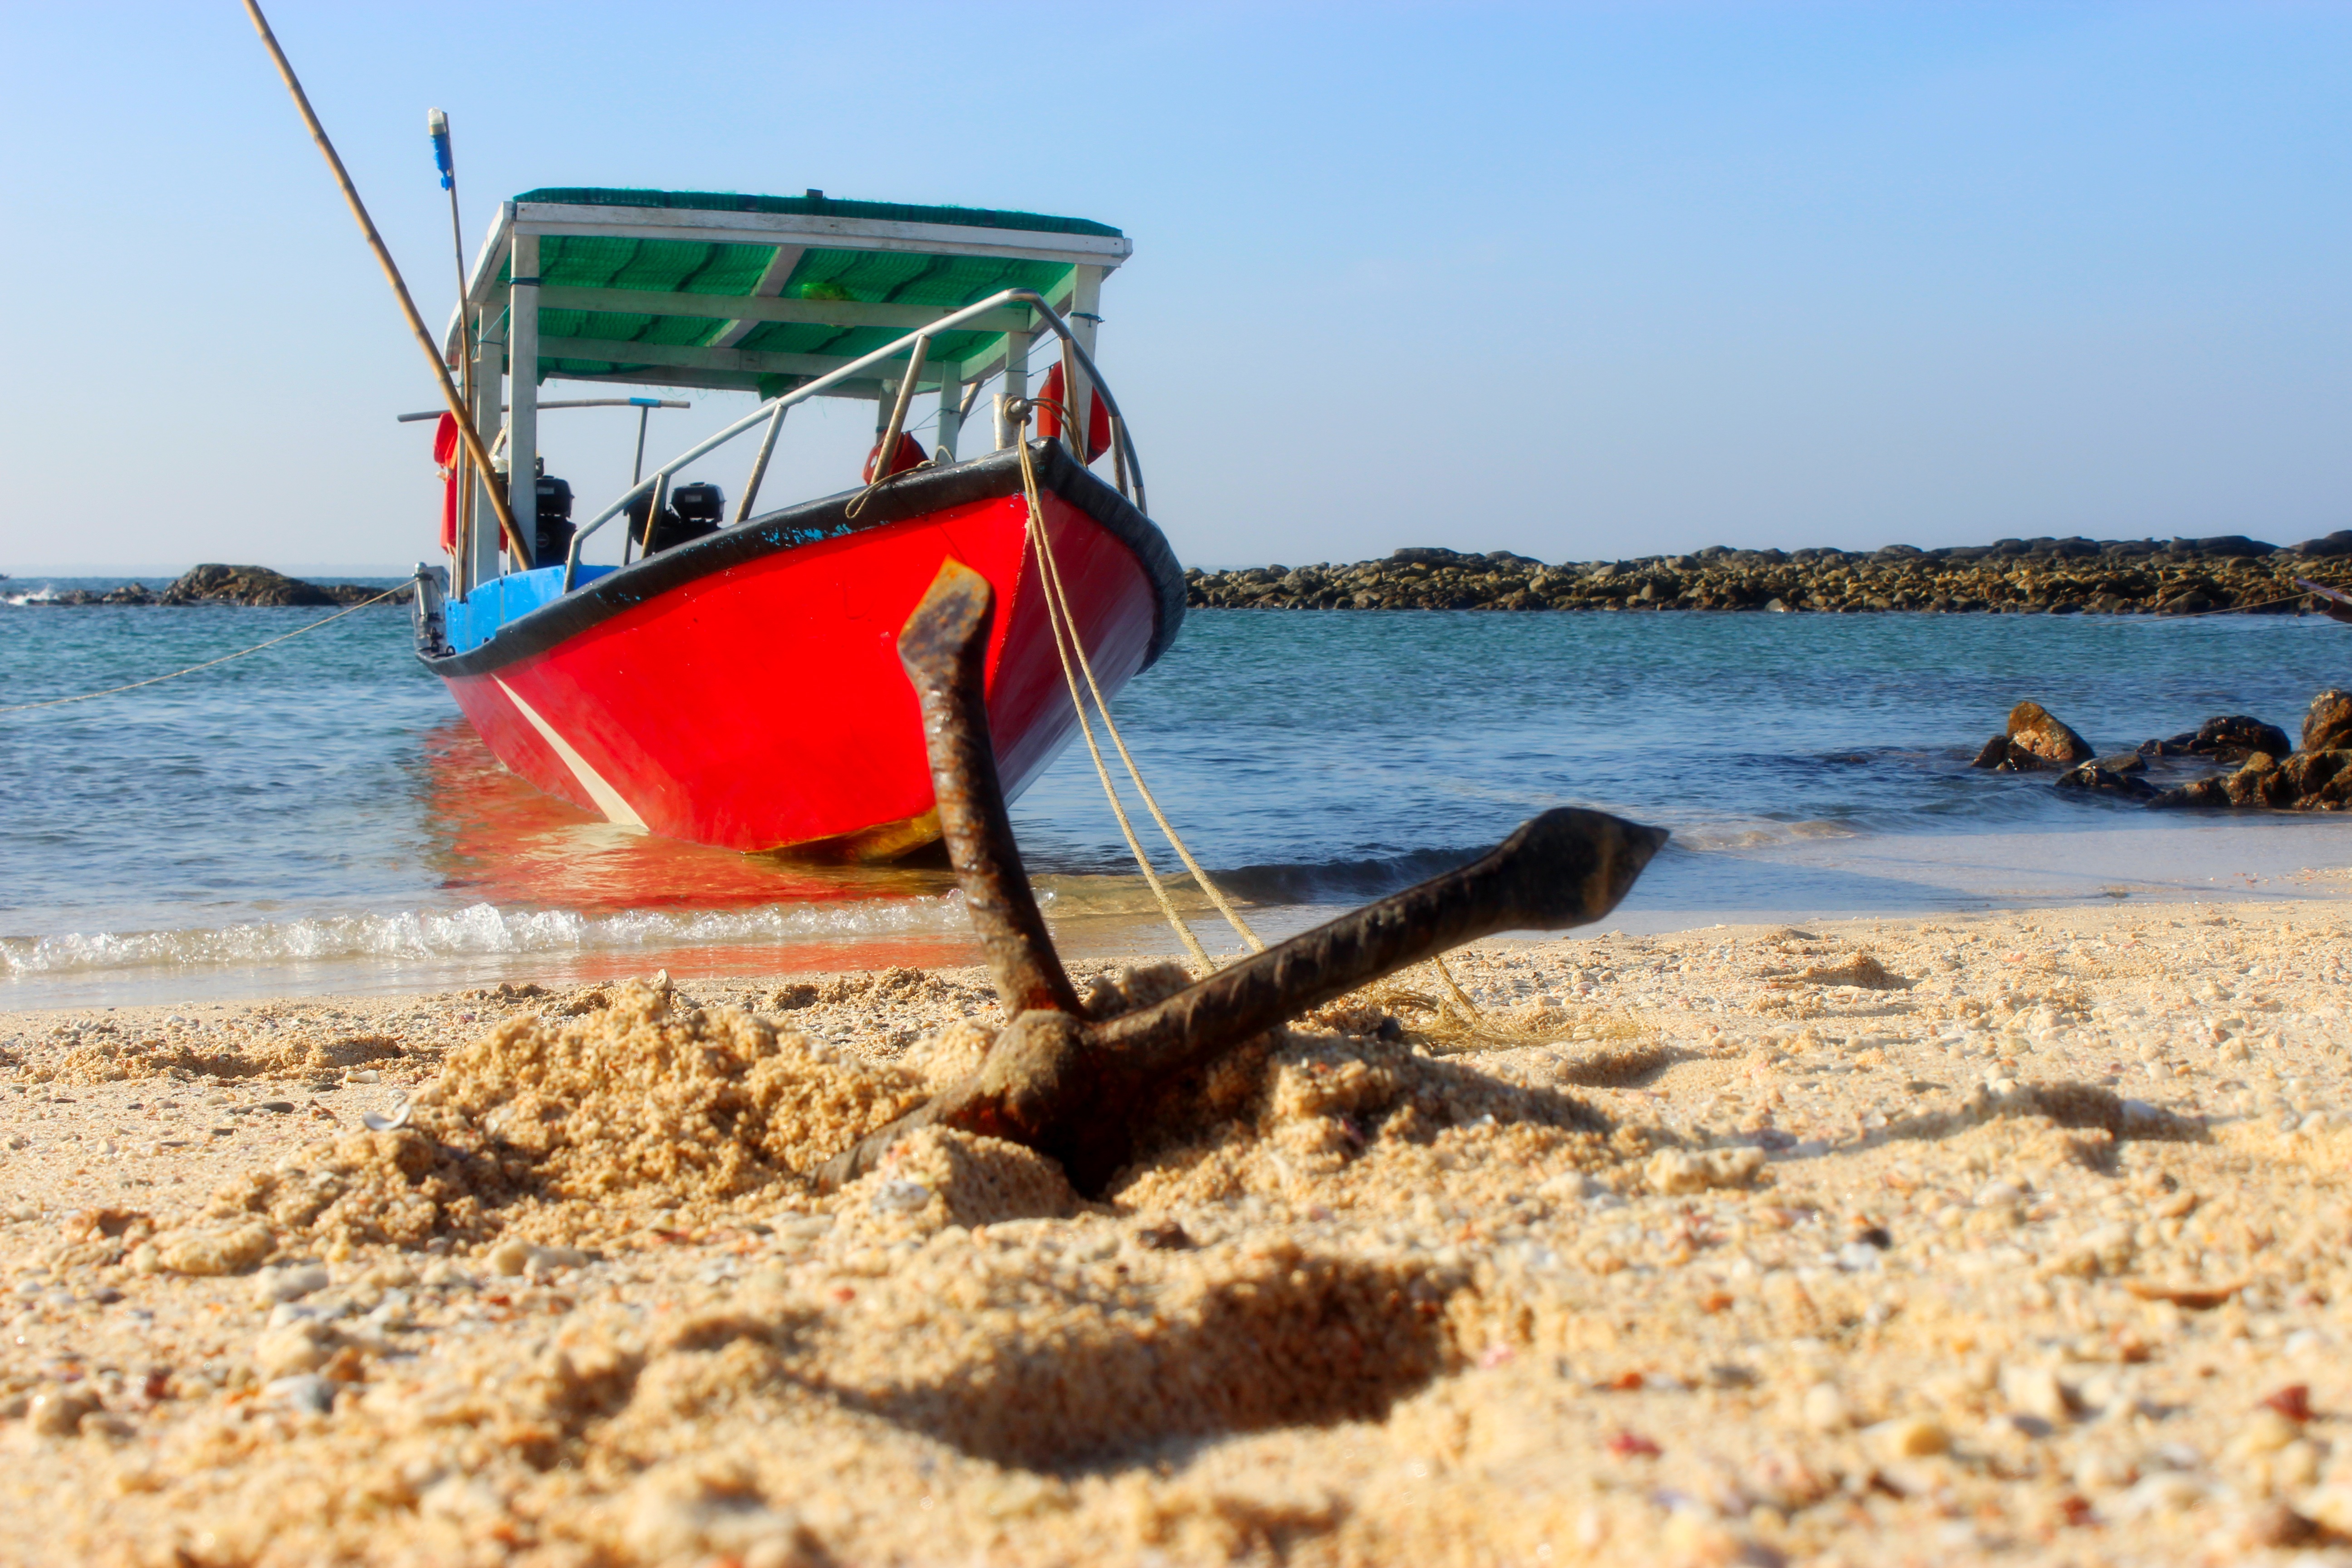
beach, sea, coast, sand, ocean, boat, shore, wind, ship, summer, vehicle, symbol, sailing, bay, blue, boating, windsurfing, anchor